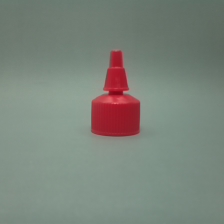
Color: red/orange/pink/fuchsia/brown
Cap type: twist cap